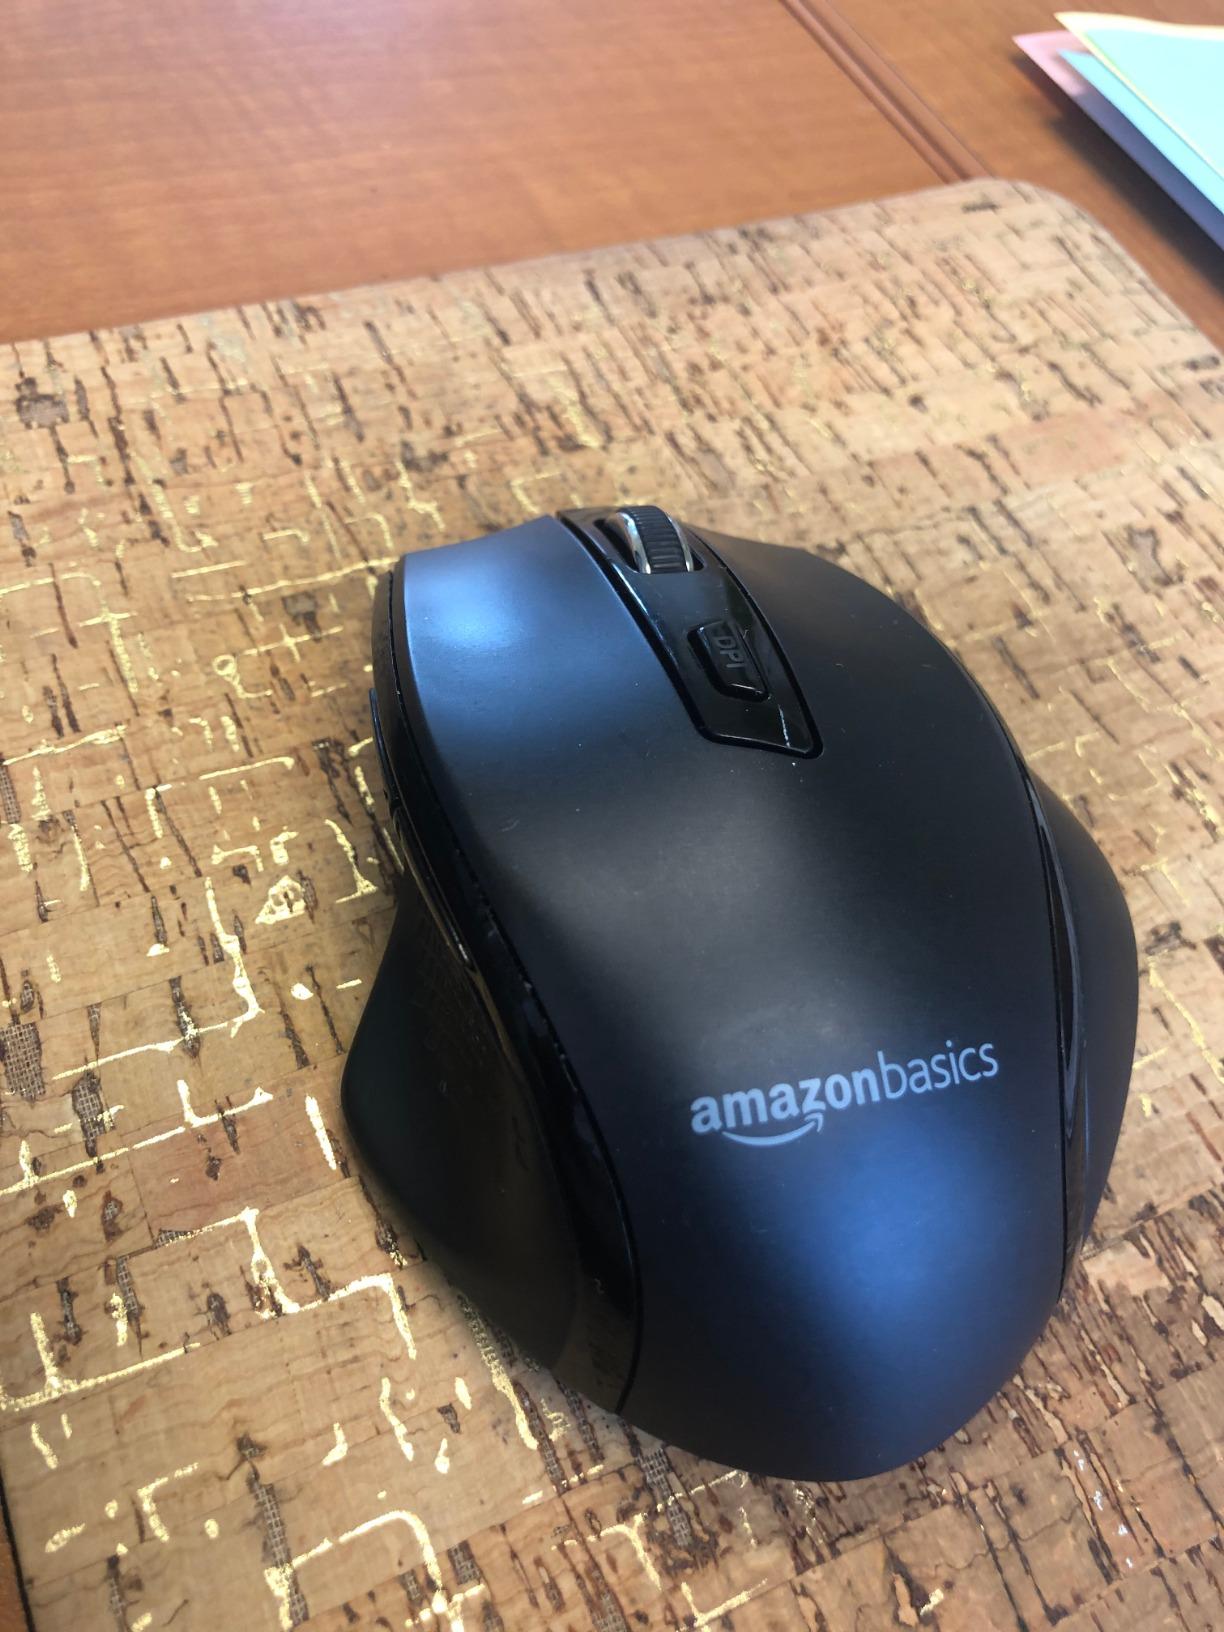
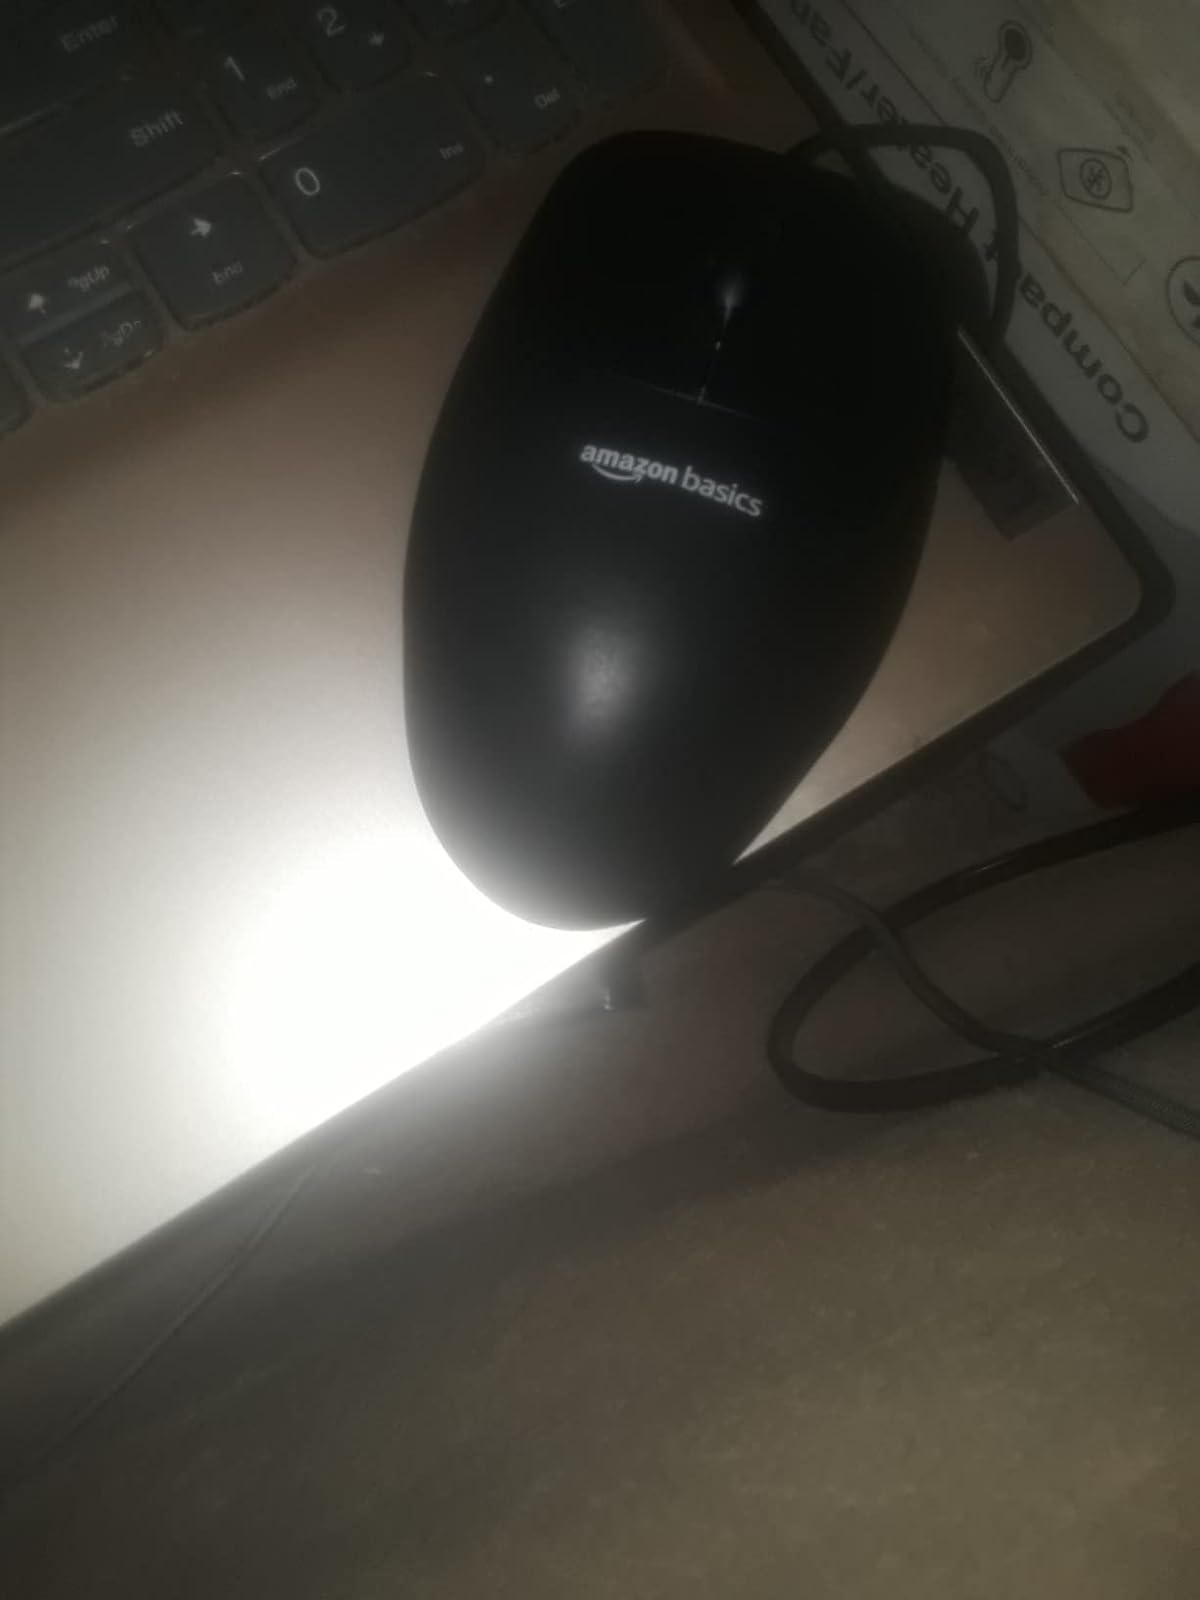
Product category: mouse
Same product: no